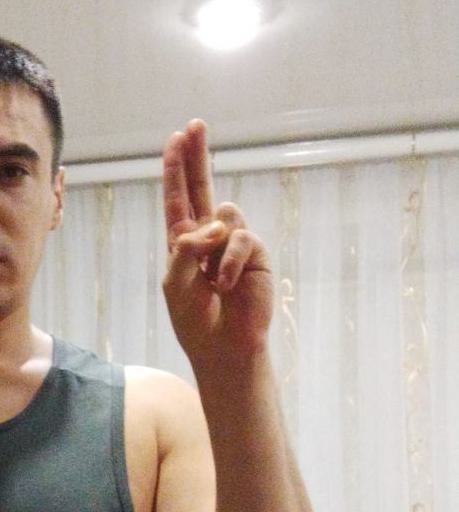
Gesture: two_up